Fall River, Nova Scotia

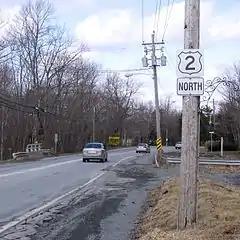
Nova Scotia Trunk 2 forms one of the main thoroughfares in Fall River. Portions of Trunk 2, Fall River Road and Blue Hill Road were originally part of the Great Road between Halifax and Truro.

The Mi'kmaq Nation and its predecessors were known to have inhabited Fall River prior to European settlement, using the waterways for a portage route connecting with the Shubenacadie Valley. The Mik'maq reportedly used this waterway to attack the settlement at Halifax in its early days during a conflict with English settlers.